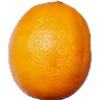
Label: lemon_meyer